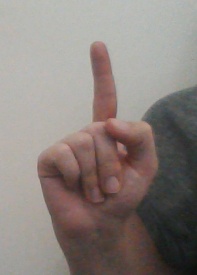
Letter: bb